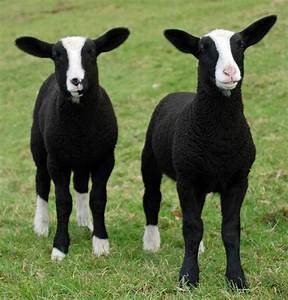
Label: pecora